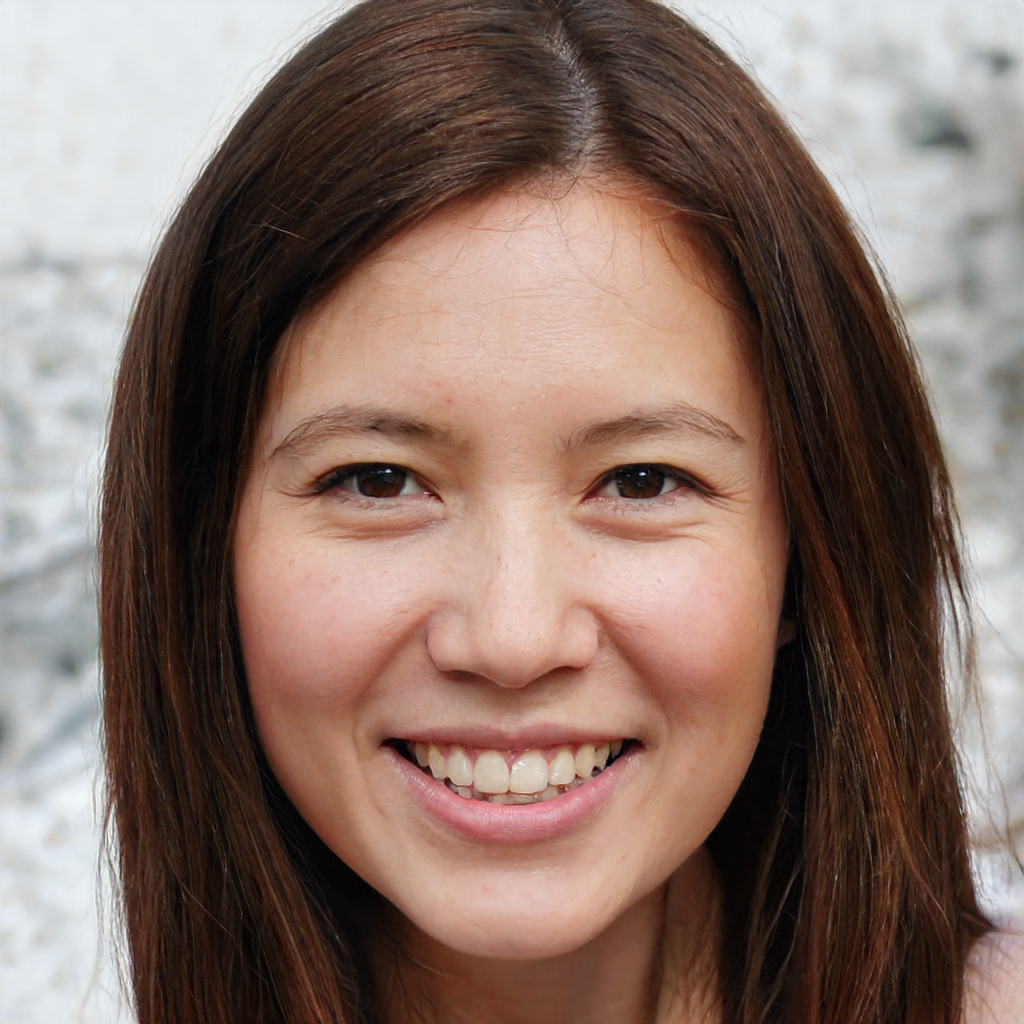
Gender: Female